St. Paul Island (Nova Scotia)

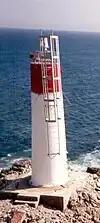
Spraycan Lighthouse

St. Paul Island is approximately long by wide at its widest point. It is formed of granite and is extremely rugged with its shores being completely encircled by rockface cliffs. It is split by a narrow channel that fills with sea water. The only land mammals inhabiting the island are originally domesticated rabbits, which were set loose after the lifesaving station was established in the late 1800s (the ramp and massive rowboat for 10 men were still there in 1950/51 as well as an enormous house including a dam forming a fresh water reservoir also used by the radio range station operators and families up to the 1950s). The remains of a WWII RCAF radar station were also still there facing the landing area in 1950/51. It is also inhabited by numerous seabirds. There are also two small lakes in the interior stocked with trout. Its ecosystem is considered fragile and due to the danger posed by visiting the island, visits must be cleared beforehand with the Canadian Coast Guard which administers the island on behalf of its owner, the Government of Canada.